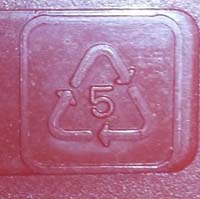
Plastic recycling code class: 5_polypropylene_PP